2021 Northern Ireland riots

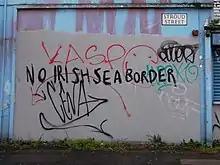
Graffiti in Belfast opposing an "Irish Sea border" (February 2021)

A series of riots in loyalist areas of Northern Ireland began in Waterside, Derry, on 30 March 2021. After four nights of rioting in Derry, disturbances spread to south Belfast on 2 April, where a loyalist protest developed into a riot involving iron bars, bricks, masonry and petrol bombs. Following this, civil unrest spread to Newtownabbey on 3 April, where cars were hijacked and burnt, and petrol bombs were also used against police. Carrickfergus in southern County Antrim also saw serious civil unrest on the night of 4 April and morning of 5 April, where loyalists created roadblocks to keep police out of local estates and threw petrol bombs at police vehicles.